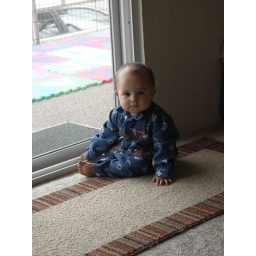
Elijah likes to watch the cars driving by at my friend Nancy's house